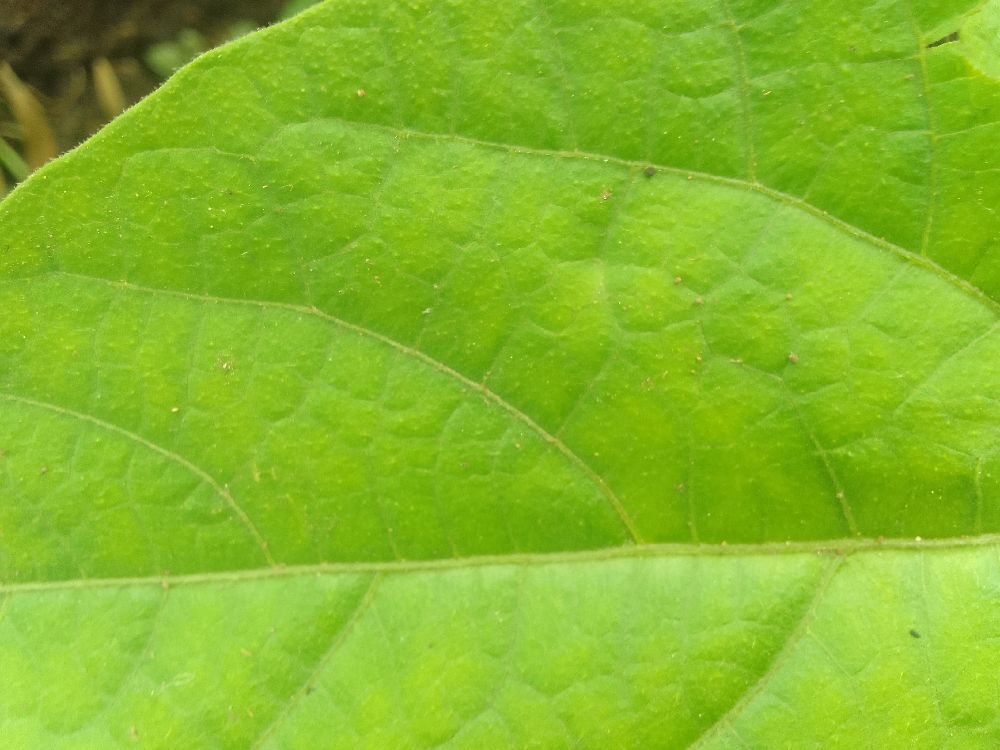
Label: healthy